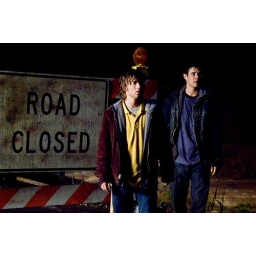
The boys climb out from under bridge &amp;amp; get in car